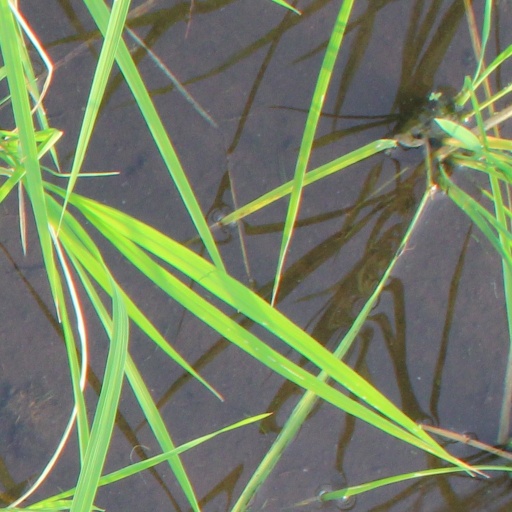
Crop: rice